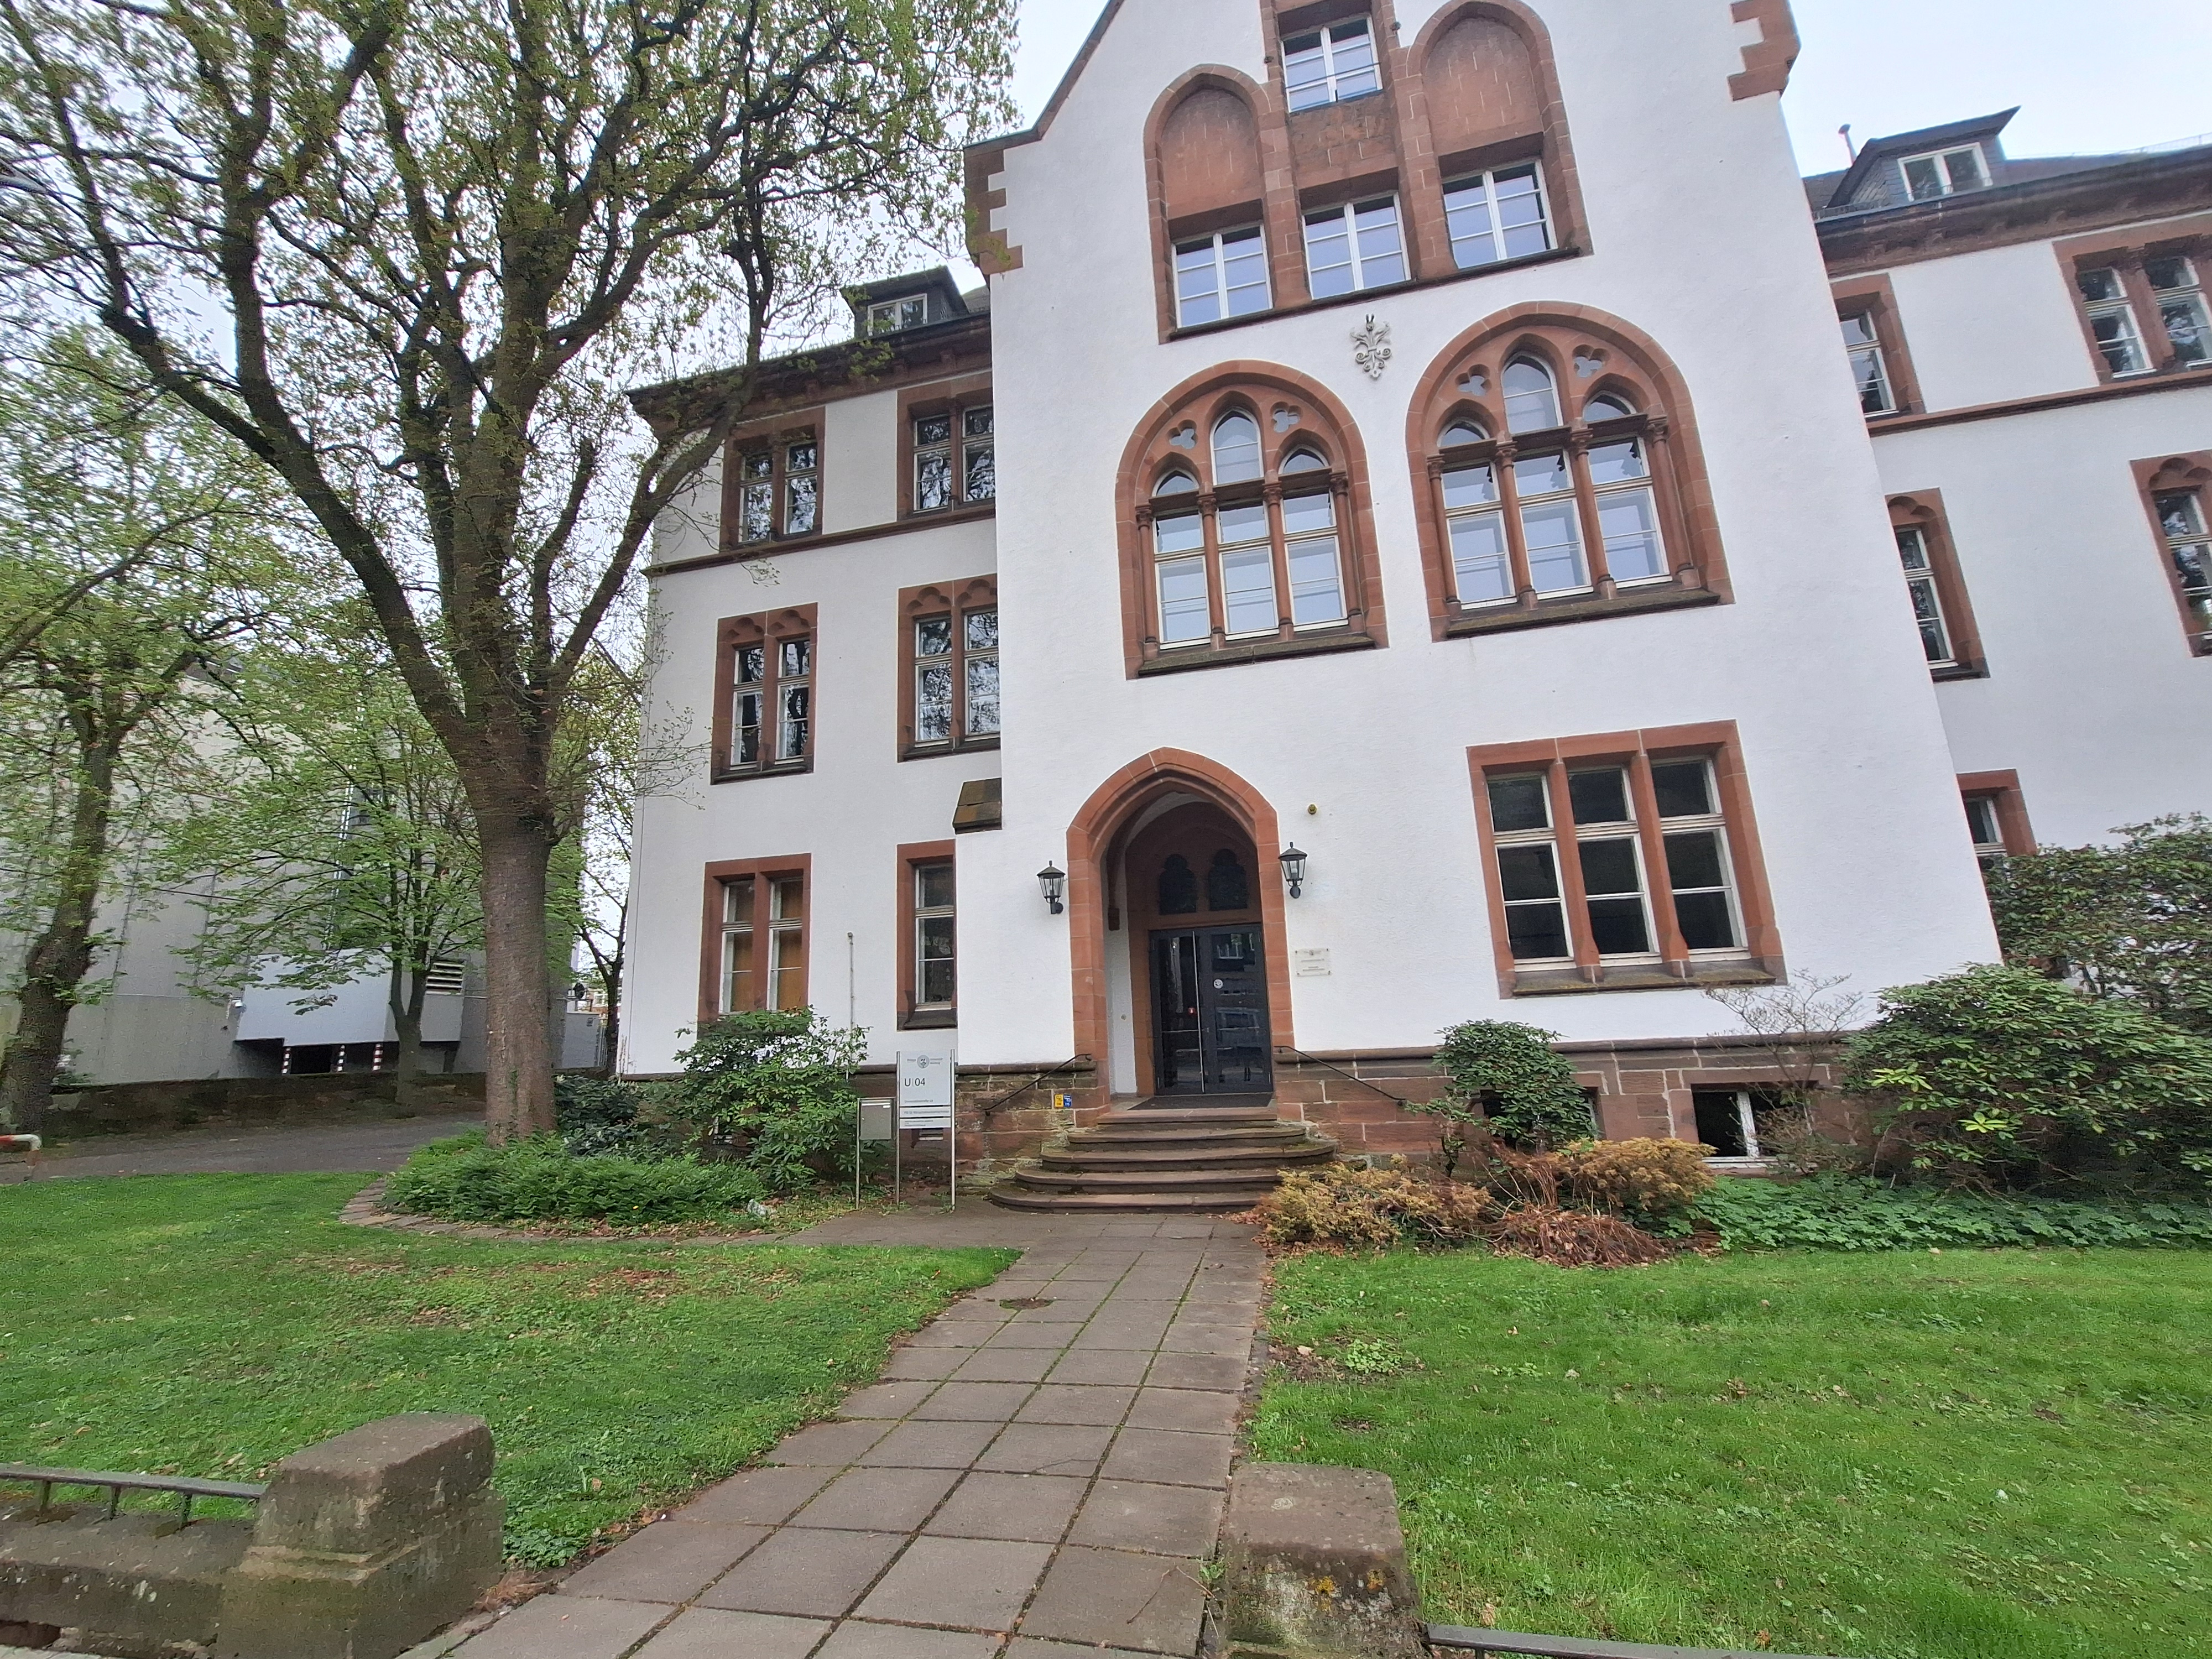
Building: Universitätsstraße 24